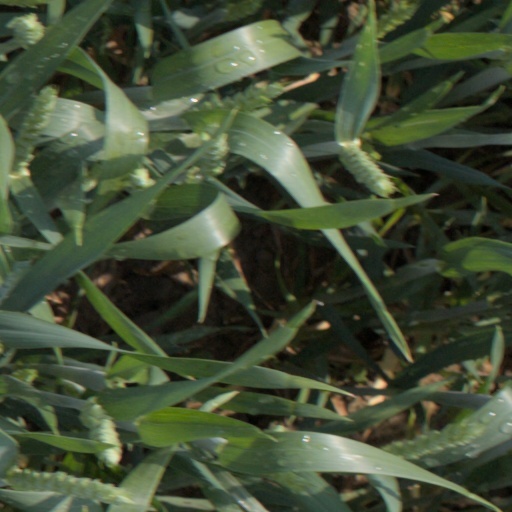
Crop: wheat